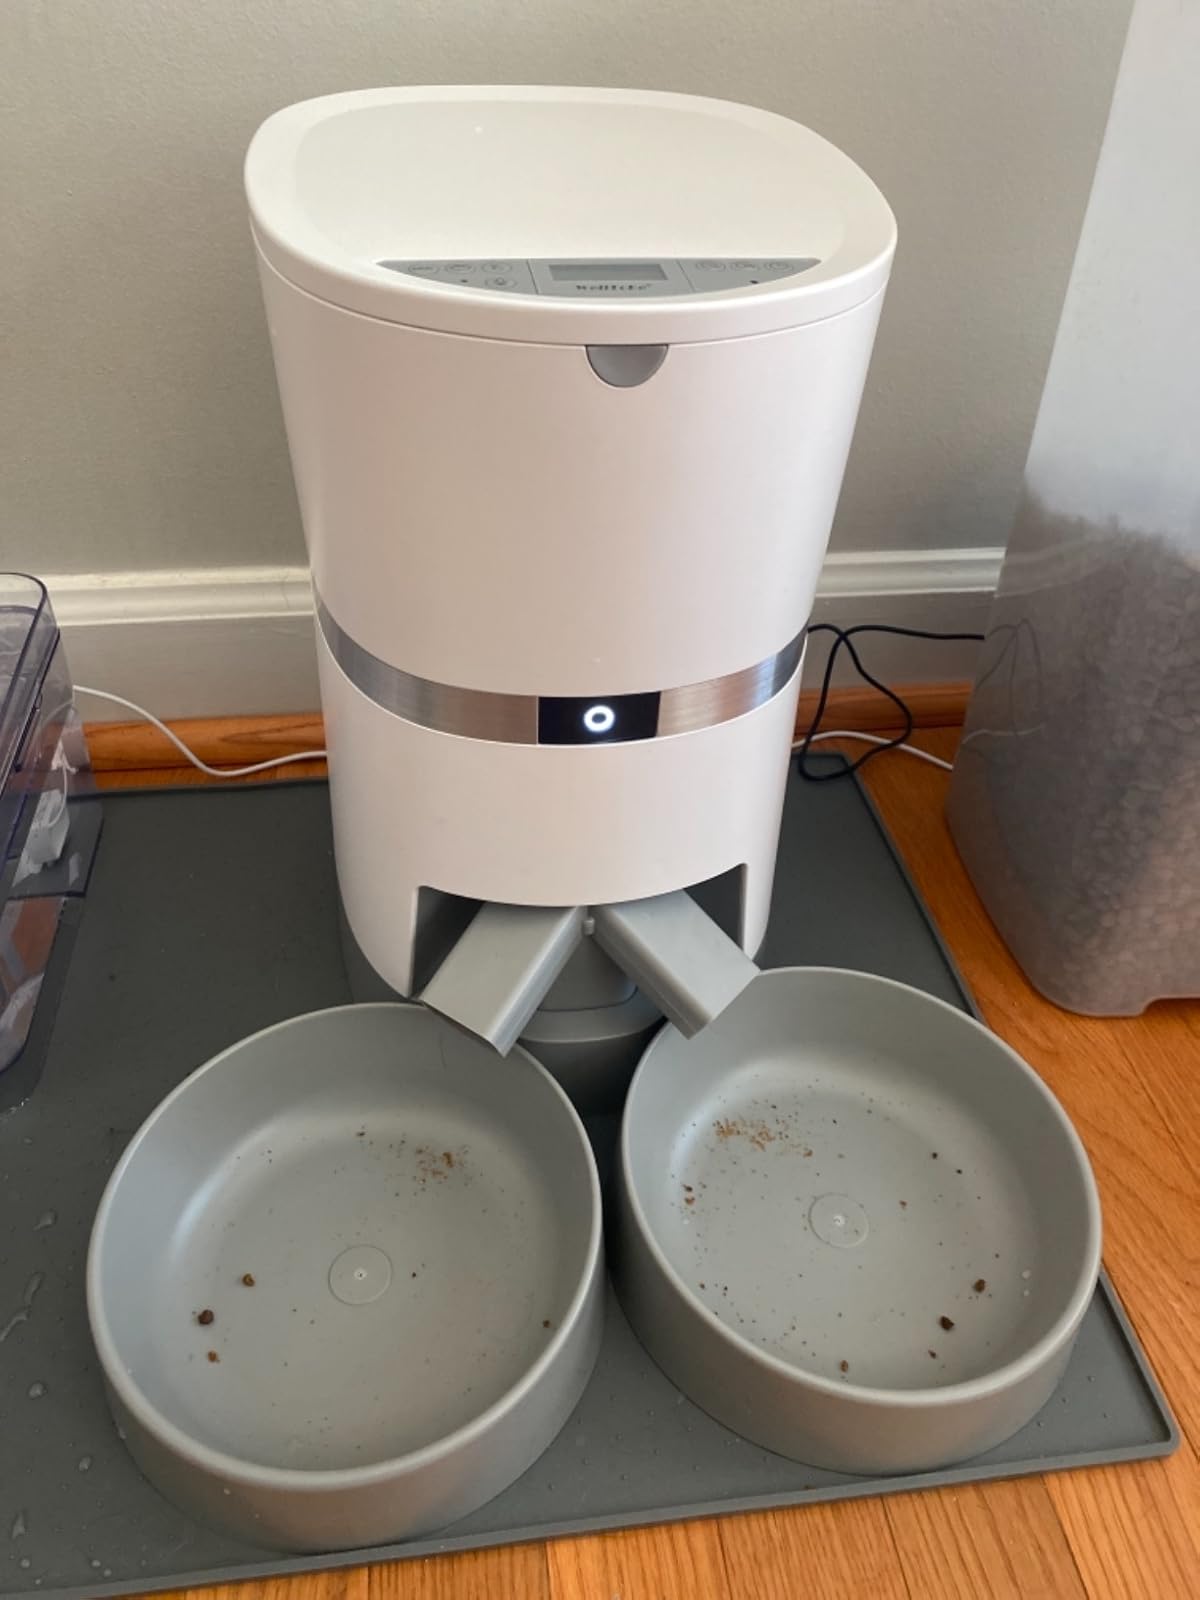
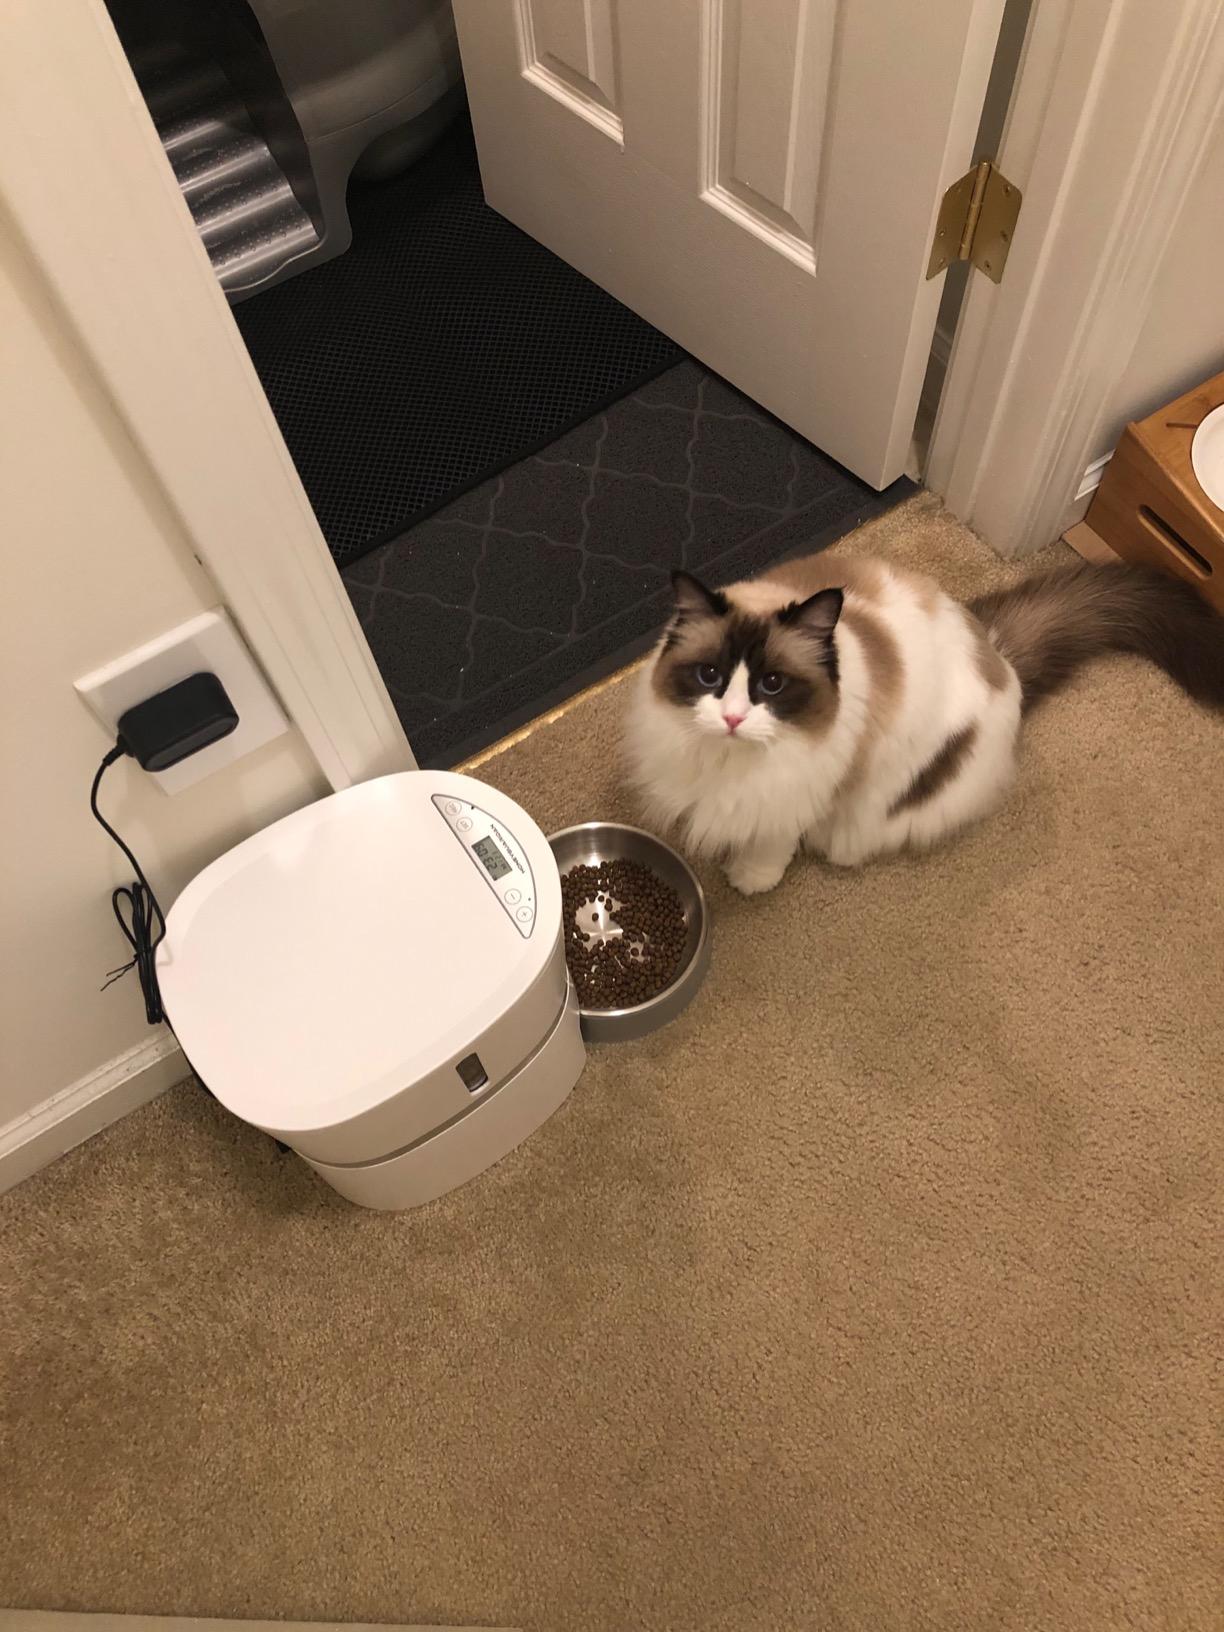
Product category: items_feeder
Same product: no